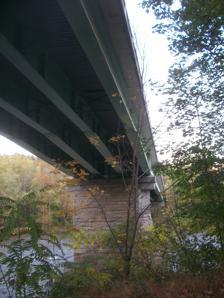
Building: Smithton Low-Level Bridge
Country: United States of America
Year built: 1986
Bridge in South Huntingdon Township and Rostraver Township Smithton Low-Level Bridge Coordinates 40°09′25″N 79°44′41″W / 40.15694°N 79.74472°W / 40.15694; -79.74472 Carries Two lanes of PA 981 Crosses Youghiogheny River Locale South Huntingdon Township and Rostraver Township Characteristics Design girder bridge Total length 721 feet (220 m) Width 28 feet (8.5 m) History Opened 1986 Location Original cantilever bridge at this location The Smithton Low-Level Bridge is a structure that carries Pennsylvania Route 981 across the Youghiogheny River between South Huntingdon Township and Rostraver Township , just south of Smithton, Pennsylvania . The previous structure on this site was a cantilever bridge built in 1900 to connect Smithton, which was then thriving due to its brewery, with residences on the west bank of the river; a state court ruled in favor of petitioners who demanded the creation of a bridge, but ordered that they contribute $1,200 in construction costs. Until the completion of the Smithton High-Level Bridge in 1956 (which eventually became part of busy Interstate 70 ), this structure was one of the most important vehicular crossings of the river. In 1986, the original bridge was replaced by a modern girder bridge . See also List of bridges documented by the Historic American Engineering Record in Pennsylvania References